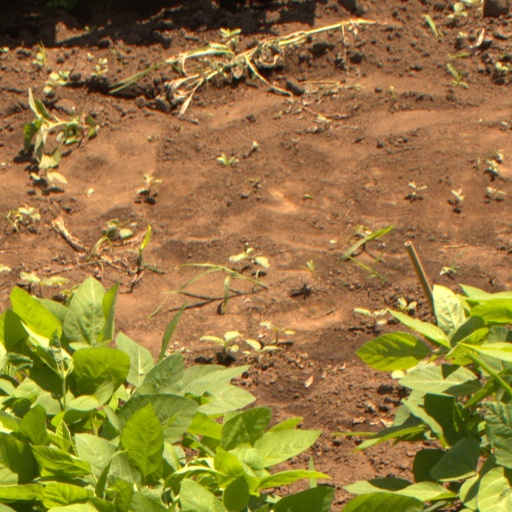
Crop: soybean